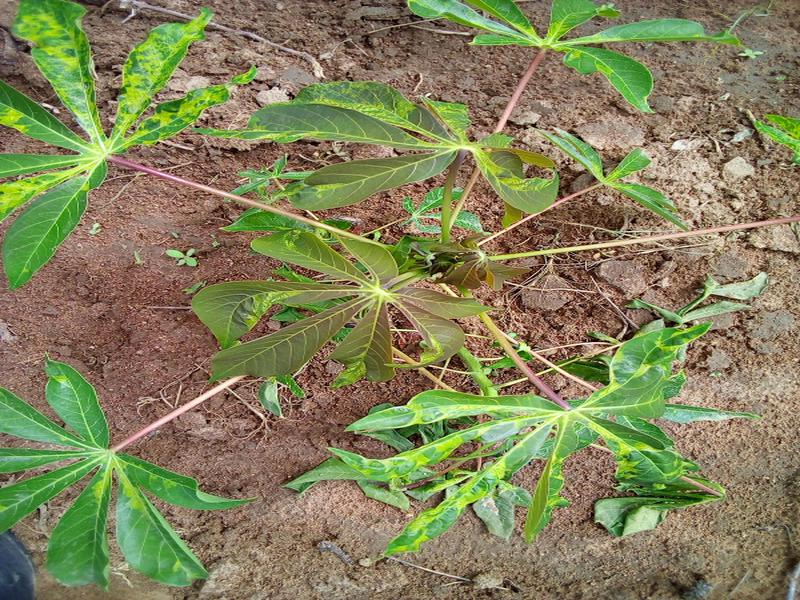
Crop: cassava
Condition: mosaic_disease